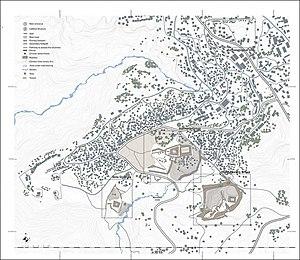
Cartographie du site de Lalibela
Lalibela est une cité monastique située à 2 630 mètres d'altitude sur le flanc sud-ouest des monts de l'ancienne province du Lasta, dans l'actuelle région Amhara en Éthiopie, à 500 kilomètres de la capitale, Addis-Abeba. Lalibela est le plus grand site chrétien d’Afrique. Sa renommée s'explique par la présence de onze églises taillées dans la roche sous ordre du roi Gebre Mesqel Lalibela, canonisé par l'Église éthiopienne.